Punsari

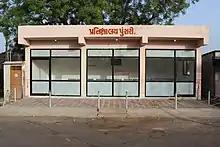
Waiting room at Punsari bus station

There is a 66 KV sub-station that supplies power to the village. The "Sarpanch" aims at getting Wi-Fi connectivity in the entire village so that the villagers can use unlimited internet once they purchase the modem from the panchayat office.